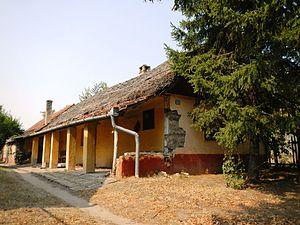
Cet article recense les monuments culturels du district de Bačka septentrionale en Serbie, dans la province autonome de Voïvodine.
La maison Krnajski à Kelebija est située à Kelebija, dans la province de Voïvodine, sur le territoire de la Ville de Subotica et dans le district de Bačka septentrionale, en Serbie. Elle est inscrite sur la liste des monuments culturels protégés de la République de Serbie.
Les monuments culturels protégés constituent une catégorie de monuments de Serbie inscrits sur une liste de monuments bénéficiant de la protection de l'État. Il s'agit d'une troisième catégorie de monuments protégés classés, par leur importance, après les monuments culturels d'importance exceptionnelle et les monuments culturels de grande importance.